GE Dash 8 Series

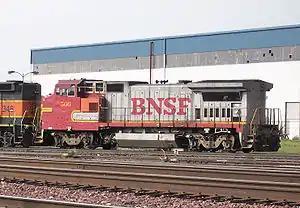
A BNSF B40-8BW in former ATSF livery.

Eighty three examples of this model were built for ATSF in the early 1990s. ATSF was the only railroad to order it. There was also one GE prototype and testbed, rebuilt from the prototype B39-8E.